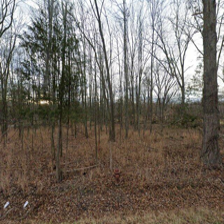
Label: streetView